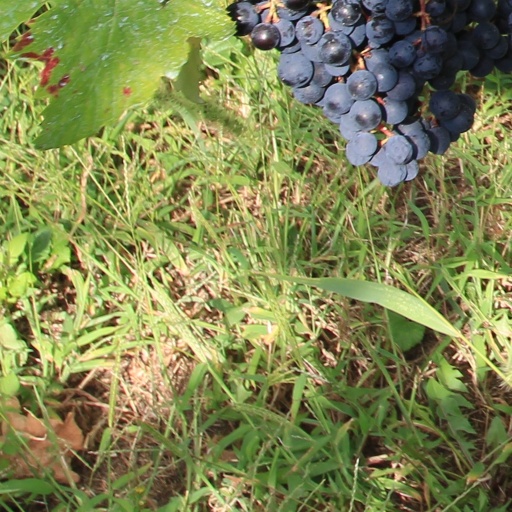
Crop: grape